Zeiss (company)

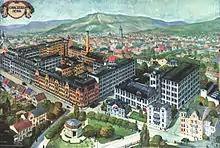
Carl Zeiss Jena (1910)

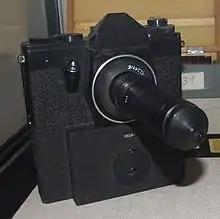
One of the Stasi's cameras with the special SO-3.5.1 (5/17mm) lens developed by Carl Zeiss, a so-called "needle eye lens", for shooting through keyholes or holes down to 1 mm in diameter

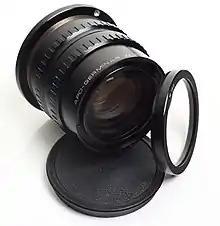
Carl Zeiss APO-Germinar W B/150

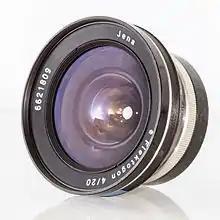
VEB Zeiss Jena "Flektogon" lens engraved with "Jena" to be exported to West Germany (1967)

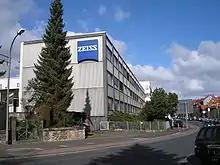
Office of Zeiss in Göttingen

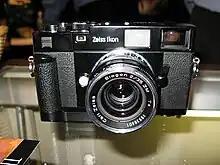
A 2004 Zeiss Ikon rangefinder with 35mm ƒ/2 Biogon lens

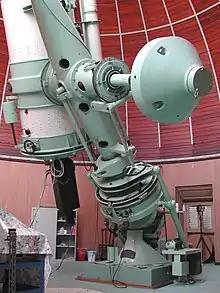
A Zeiss 100 cm aperture reflecting telescope

Carl Zeiss opened an optics workshop in Jena in 1846. By 1847, he was making microscopes full-time. In 1861, the rapidly growing company had a staff of about 20 and won a gold medal at the Thuringian Industrial Exposition.